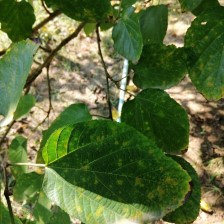
Variety: WhiteKing